Tatmadaw

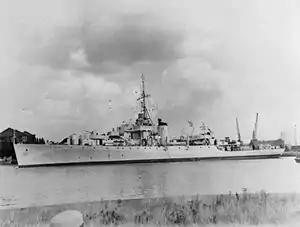
UBS "Mayu"

At the time of Myanmar's independence in 1948, the Tatmadaw was weak, small and disunited. Cracks appeared along the lines of ethnic background, political affiliation, organisational origin and different services. The most serious problem was the tension between Karen Officers, coming from the British Burma Army and Burmese officers, coming from the Patriotic Burmese Force (PBF).